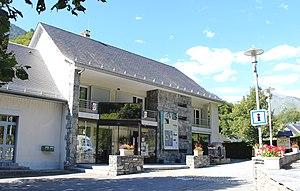
Mairie d'Aragnouet (Hautes-Pyrénées)
Aragnouet est une commune française située dans le département des Hautes-Pyrénées, en région Occitanie.